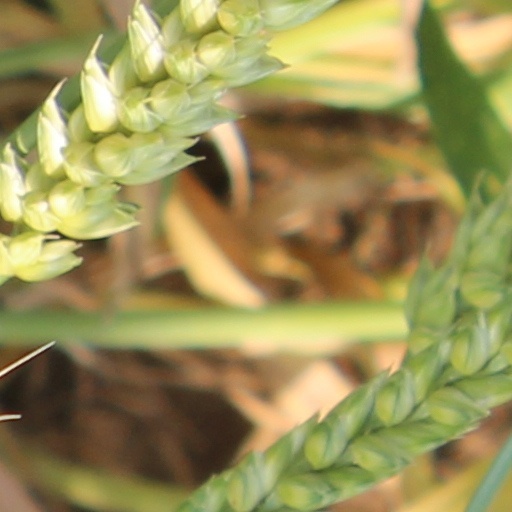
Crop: wheat